Marcelo Lehninger

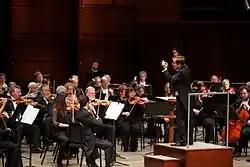
Music Director Marcelo Lehninger conducting the Grand Rapids Symphony in DeVos Performance Hall in Grand Rapids, Michigan. Photo by Terry Johnston for the Grand Rapids Symphony

Marcelo Lehninger (born 1 October 1979, Rio de Janeiro, Brazil) is music director of the Grand Rapids Symphony, a professional orchestra located in Michigan, U.S.A., and artistic director of the Bellingham Festival of Music in Washington State.